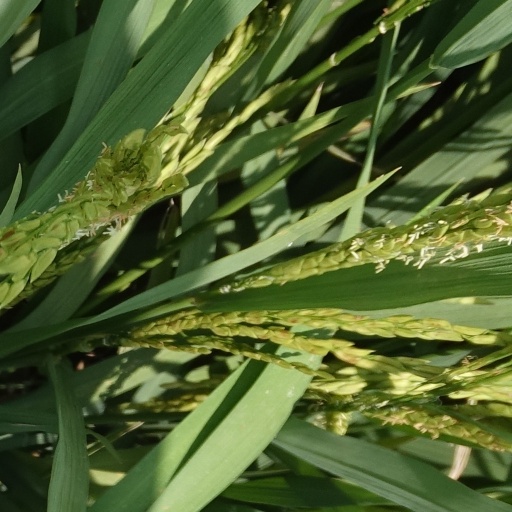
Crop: rice